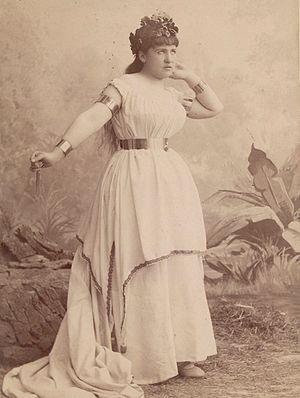
Portrait d'Alphonsine (pseudonyme de Jeanne Benoit).
Alphonsine Benoît dite Alphonsine, née le 21 octobre 1825 à Paris et morte le 10 juillet 1883 à Paris 10ᵉ, est une actrice française.